Jean-François Thomas de Thomon

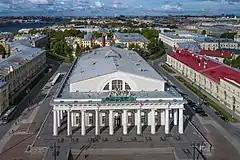
Saint Petersburg Exchange

Jean-François Thomas de Thomon was a French neoclassical architect who worked in Eastern Europe in 1791–1813. Thomas de Thomon was responsible for the design of Old Saint Petersburg Stock Exchange and Rostral Columns on the spit of Vasilievsky Island in Saint Petersburg and the first building of the Odessa Theatre, destroyed by fire in 1873. Thomas de Thomon, graduate of the French Academy in Rome, "imported" the high classicism practiced by this school in 1780s into Russia and thus contributed to the formation of Russian national variant of neoclassicism practiced during the reign of Alexander I.